Poncho

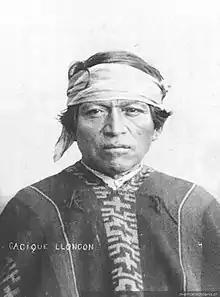
Mapuche cacique Lloncon wearing a poncho in 1890.

The poncho was one of the typical clothes of many South American and Mexican cultures. Although investigations have concluded that its origins could be Mexico, Ecuador or Peru, it is not known where the first ponchos were made. The poncho is now commonly associated with the Americas. As traditional clothing, the local names and variants are: